Battle and theatre honours of the Indian Army

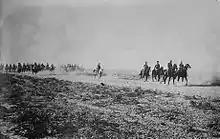
Indian cavalry near the Tigris River, during the First World War

The Indian Army has a distinguished history in which they won many battle and theatre honours. The practice of giving battle honours began with the East India Company who awarded these to the units of the native Indian corps in their presidency armies. The practice continued after the advent of the British Crown post-1857 when the armies of the East India Company became part of the British Indian Army and even after India's independence in 1947. The earliest conflict for which a battle honour was awarded was "Plassey" which was awarded in 1829 to the 1st Regiment, Bengal Native Infantry which served the East India Company in Bengal while the latest is "Kargil" in 1999 awarded to units of independent India's army for feats during the Kargil War.